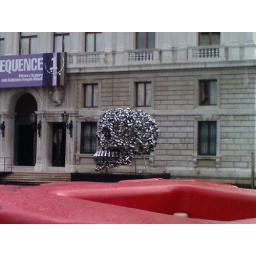
by subodh gupta, made from shiny indian cooking pots